Yacine Brahimi

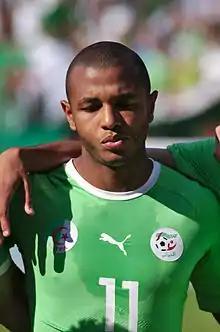
Brahimi lining up for Algeria in 2014

Yacine Nasreddine Brahimi (born 8 February 1990) is a professional footballer who plays for and captains the Qatari club Al-Gharafa and the Algeria national team. He plays as an attacking midfielder and a winger and is described as "technically gifted" . Yacine is also known for his "Brahimi Moments" (Portuguese: "Momentos Brahimi").